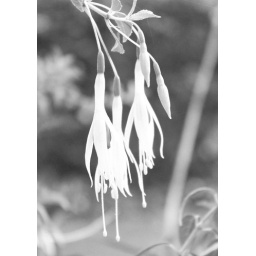
.....Unless you decided to shoot in black and white and stick a red filter on the lens...